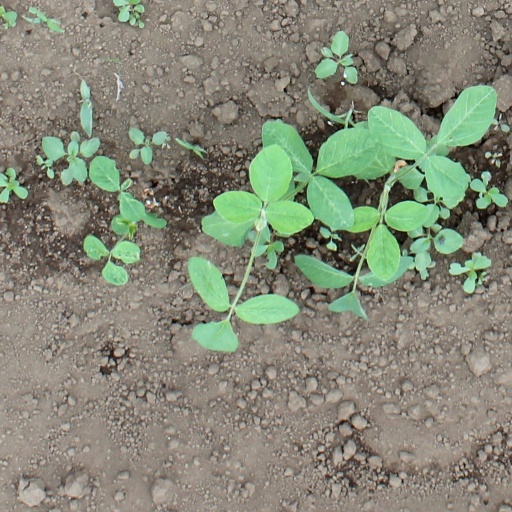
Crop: soybean